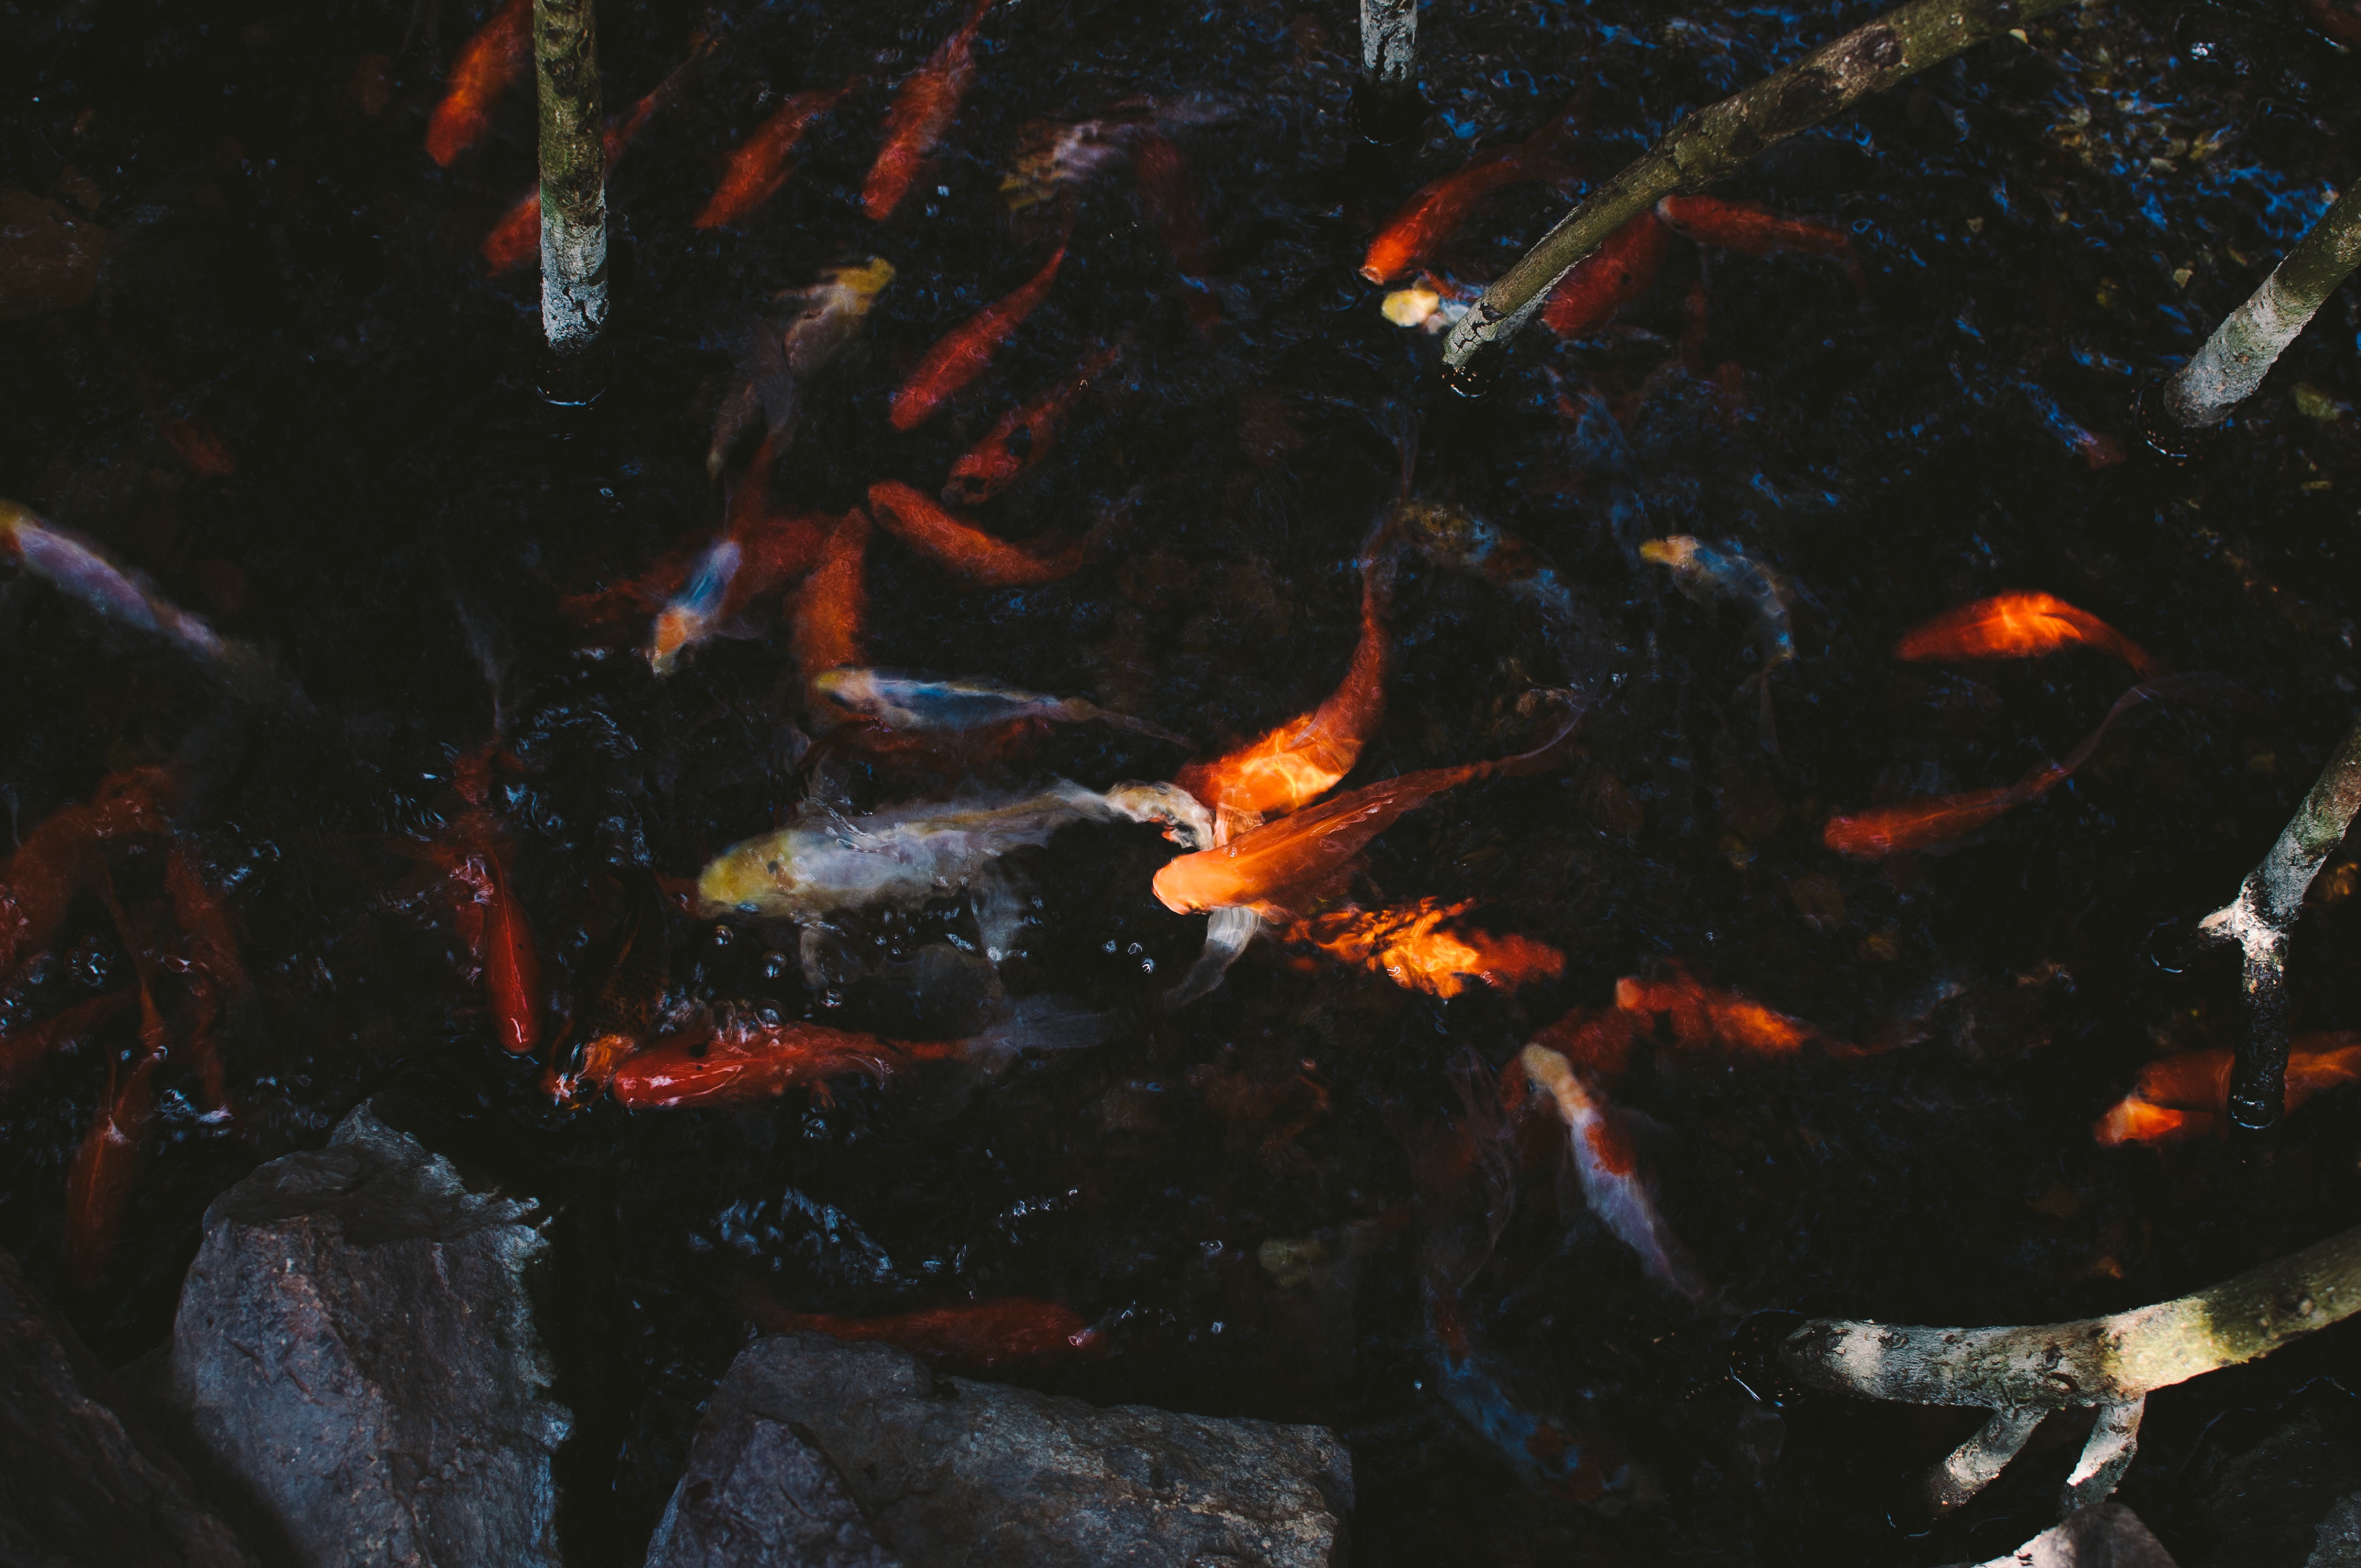
fish, koi, geological phenomenon, marine biology